2009 Irish budget

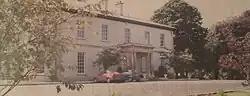
Rockhill Barracks "(pictured)" in Letterkenny, County Donegal was one of four army barracks facing closure in the wake of the budget announcement.

Meanwhile, at NUI Galway on the evening of 9 December 2008, the Minister for Community, Rural and Gaeltacht Affairs Éamon Ó Cuív became involved in a violent student demonstration which made national headlines. Ó Cuív was on the campus for the official launch of a new €50 million engineering building in place of the Minister for Education and Science Batt O'Keeffe, who had pulled out over fears that he would be met with violent action. As he entered the Quadrangle Ó Cuív was met by a group of fifty students, one of whom the Minister later accused of manhandling his secretary. Ó Cuív stepped in and physically assailed at least one protester by the arms as himself and his assistants were blockaded against a wall. University security intervened and brought the Minister and his assistants to another door which they managed to successfully manoeuvre away from the baying crowd. A spokeswoman claimed that the crowd crushed the Minister's secretary against a wall and kicked her as one of the students set about "waving a big stick at her". A protester insisted that the demonstration had only become violent when Ó Cuív became physically active. The protest was organised by NUI, Galway Students' Union and FEE in the form of the NUIG societies of Labour Youth, Ógra Sinn Féin, Young Greens and Young Fine Gael. Ó Cuív was previously targeted by some of the same students who stormed and occupied his constituency office for over an hour less than a week prior to the university riot. On 2 February 2009, former Taoiseach Bertie Ahern was blockaded and jostled out of NUI Galway by a group of angry students protesting over the reintroduction of fees as he attempted to lecture the Literary and Debating Society.